James John Eldred House

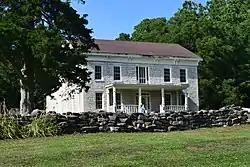

The James John Eldred House is a historic house located in Bluffdale Township near Eldred, Illinois. The house was built in 1861 by James J. Eldred, who lived in the home with his family until 1901. The house was designed in the Greek Revival style and also includes features of the Italianate style. The front of the house has five symmetrical bays and a front porch. The main entry, located in the porch, is bordered by sidelights and a transom. The house's cornice features Greek Revival dentils and pediments and Italianate bracketing. Palladian windows are located on the house's east and west sides. Many of the interior details of the house are original, including its fireplace mantels and much of its woodwork.